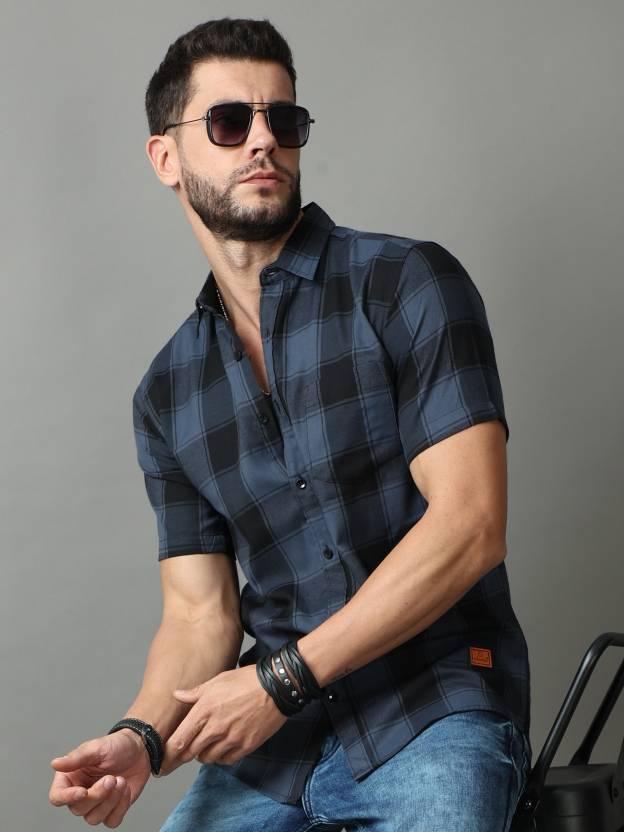
Grey and  Blue Checkered Men Regular Fit Checkered Slim Collar Casual Shirt